Jefferson Pier

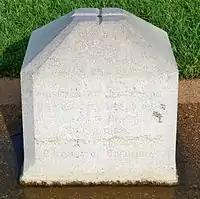
West side of the Jefferson Pier, showing crossed longitudinal and latitudinal lines on top of the monument (September 2009)

In 1804, Jefferson requested a survey of a meridian through the President's house while living in the house when serving as the President of the United States. It is not known why Jefferson requested a survey of a new meridian after he had previously directed a survey of a different one while serving as Secretary of State eleven years earlier.